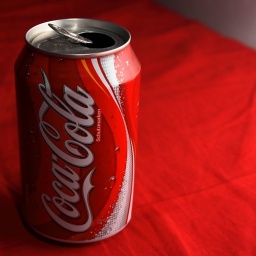
Strobist: A Soligor 420Z Flash was fired from above the can and bounced on a white wall on the left.